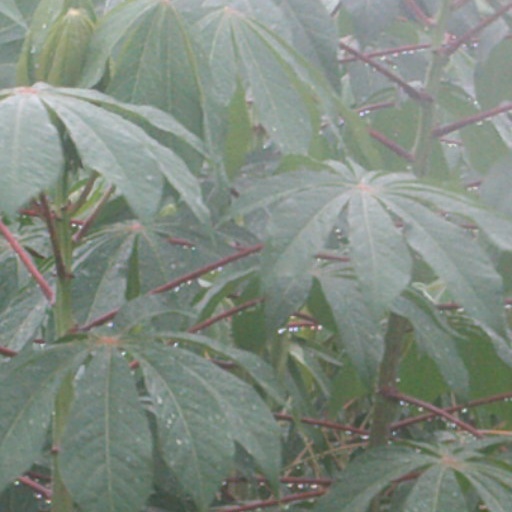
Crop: cassava